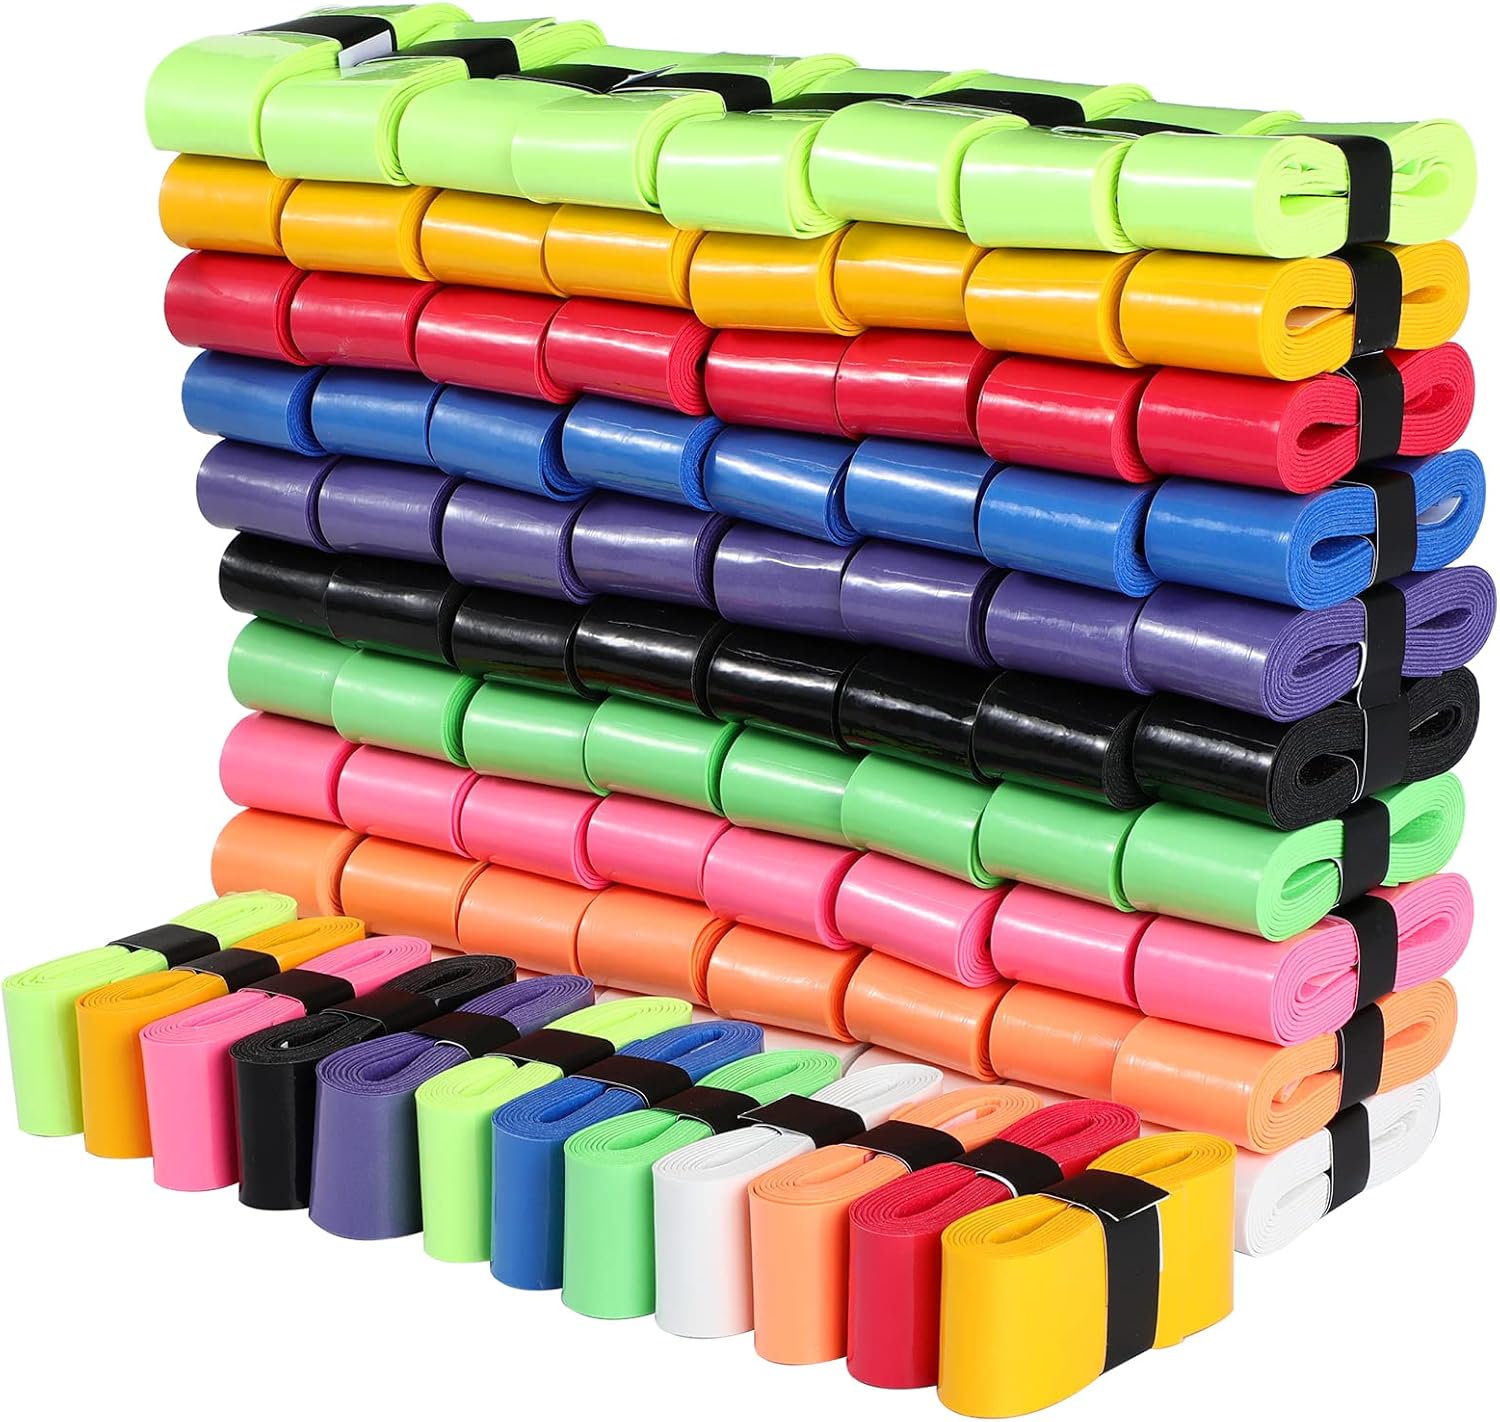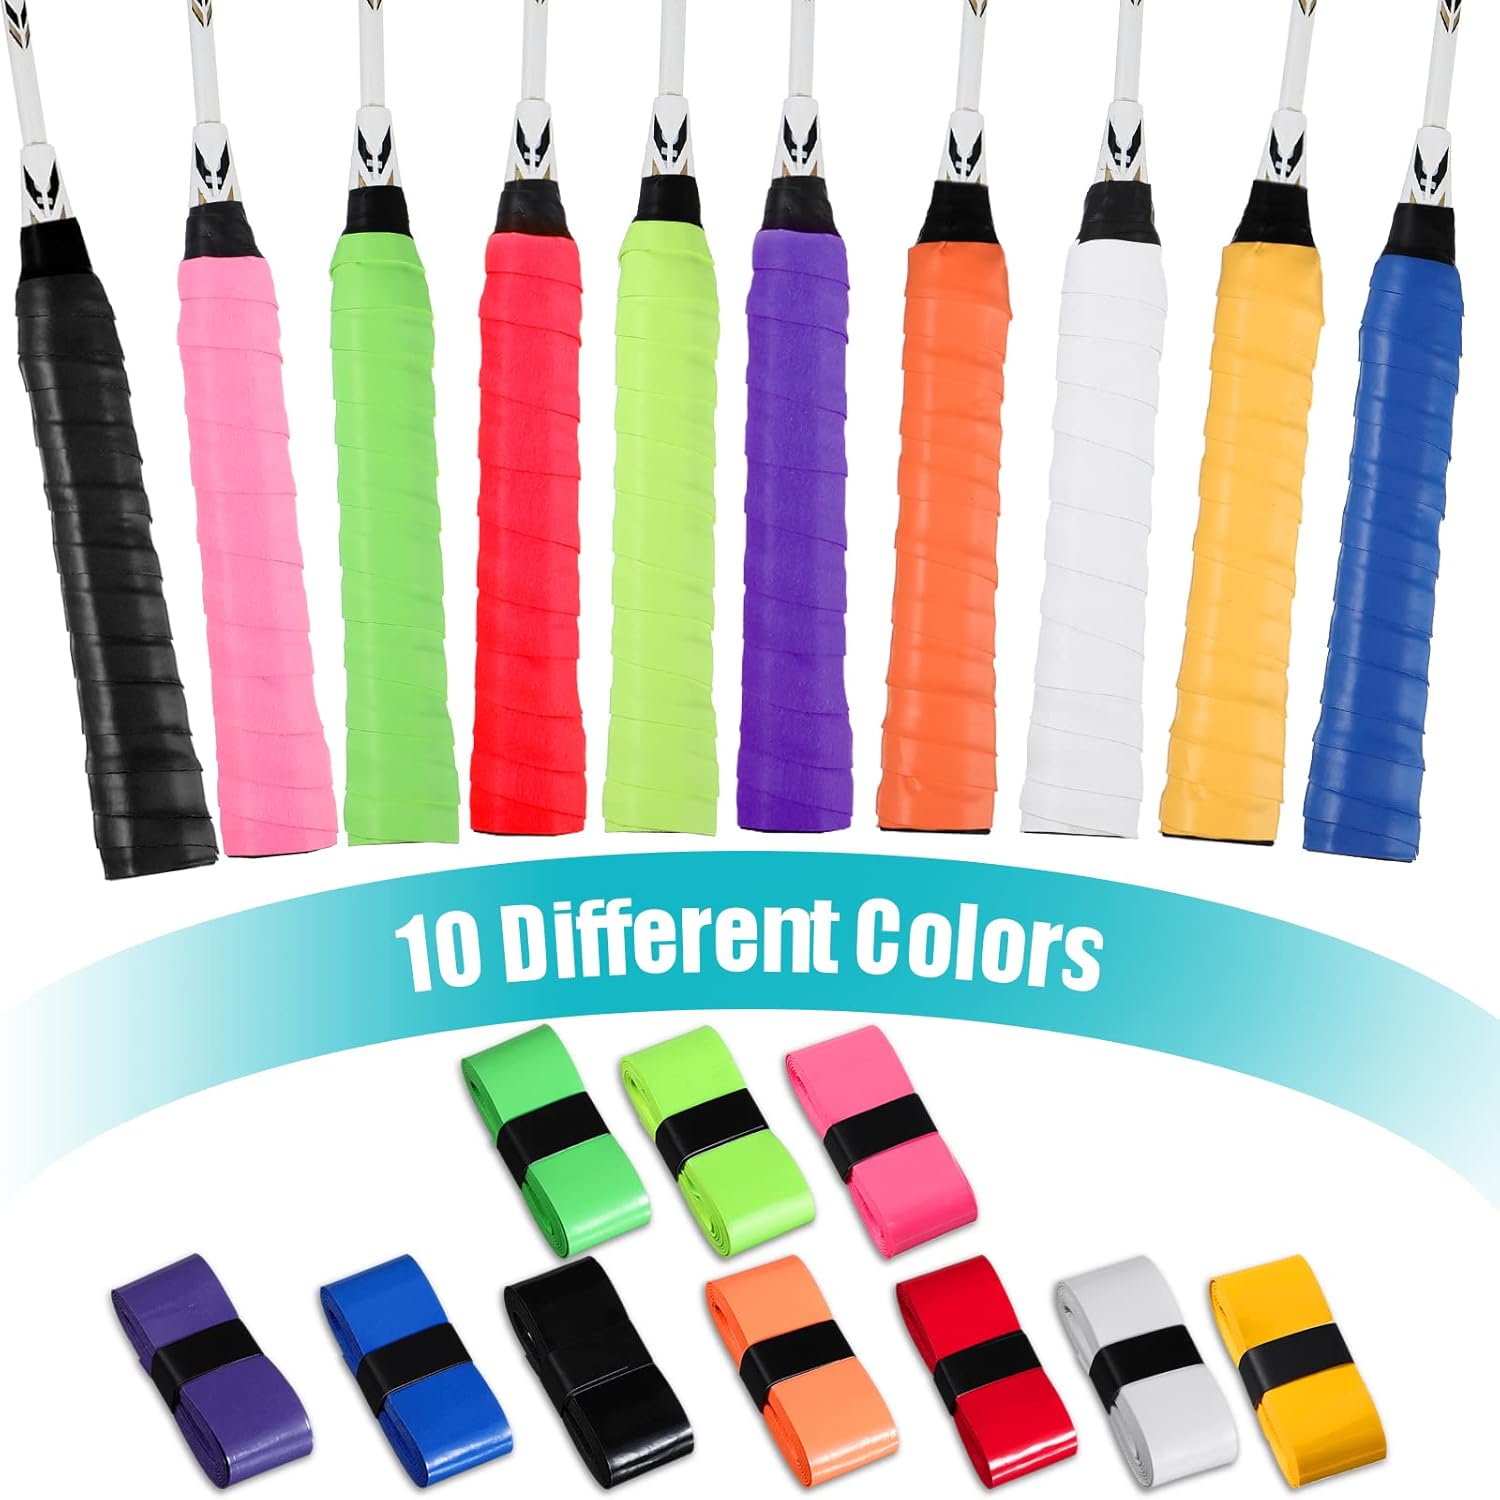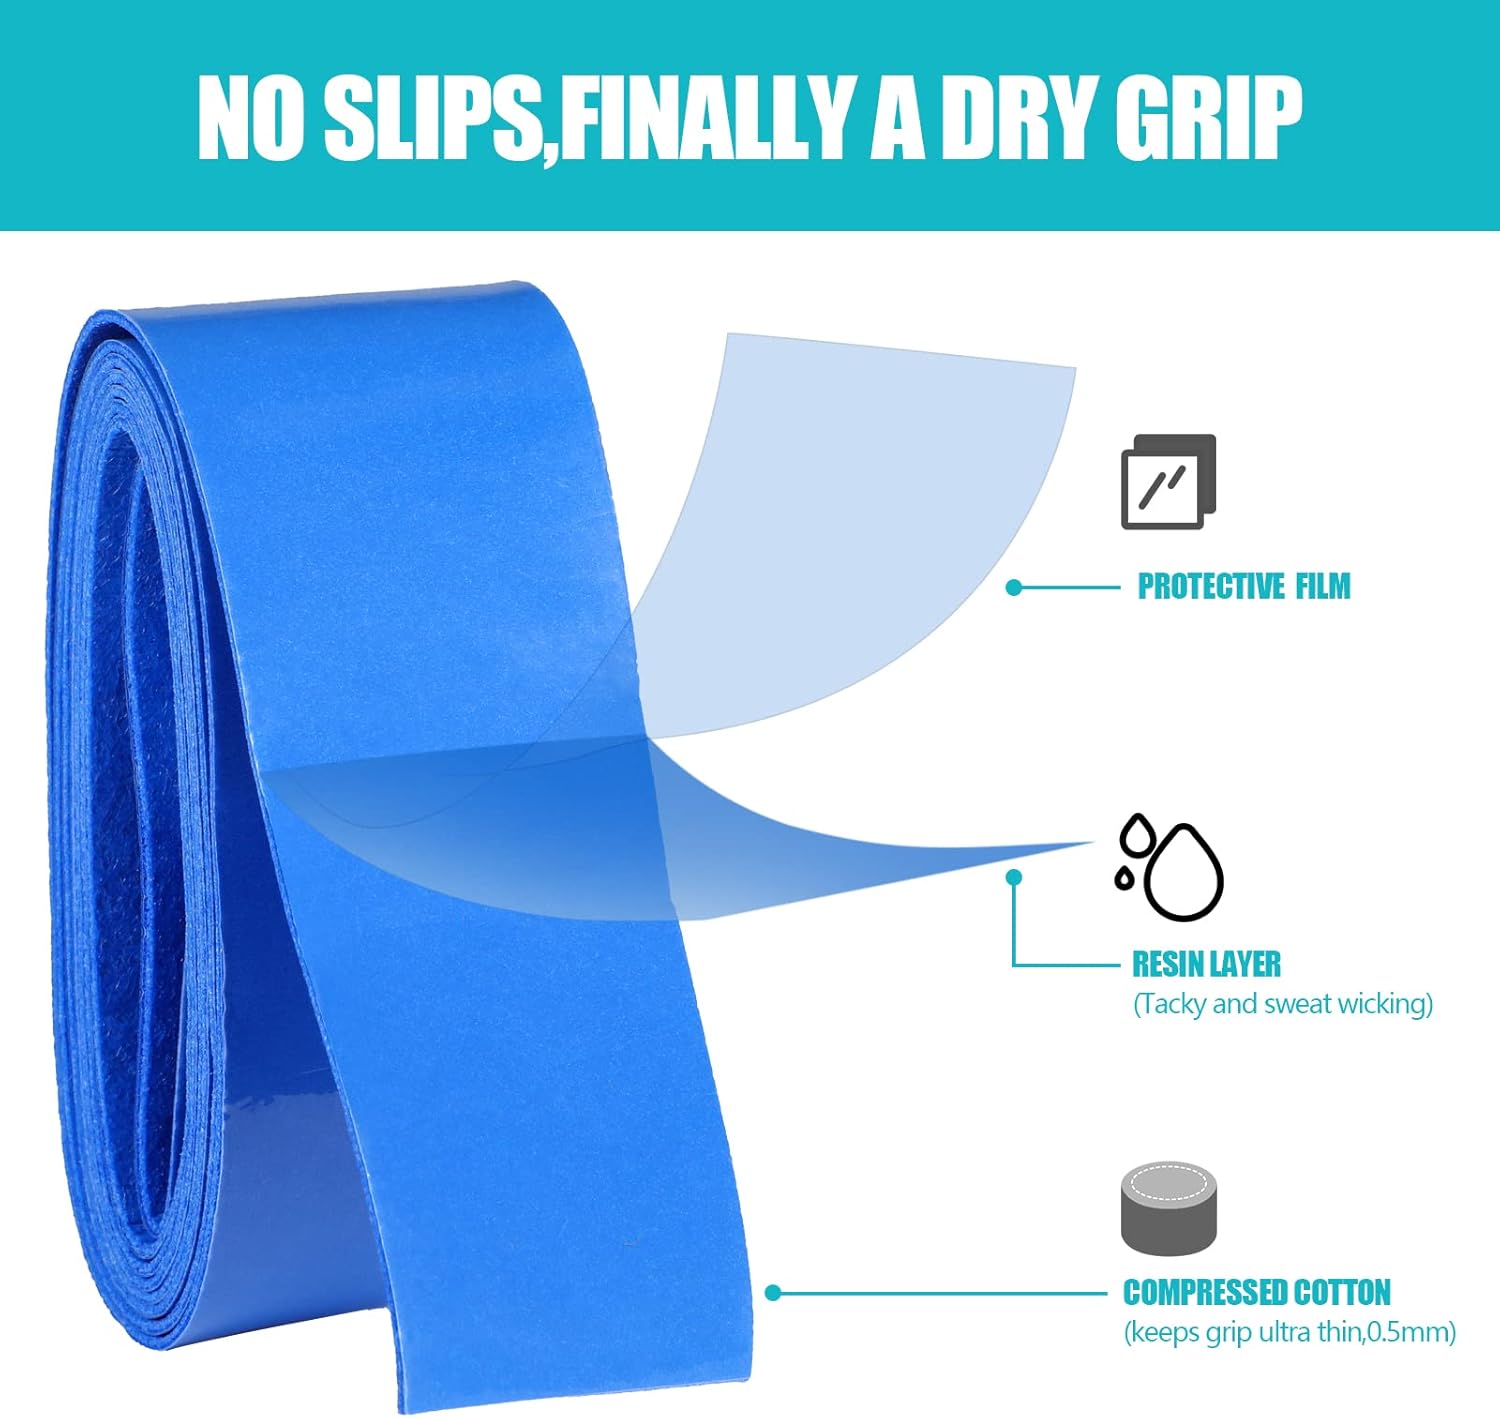
100 Pieces Tennis Badminton Racket Overgrips Bulk Tennis Racket Grip Tape for Anti-Slip and Absorbent Grip
Category: Sports & Outdoors
Applicable ranges: The racket overgrip is suitable for tennis, badminton, squash, racket ball racket, also fit for fishing rods, bike handlebars, motorbike handlebars, and more.  Useful overgrip: With good sweat absorption and great slip resistance, the tennis grip is useful to ensure lossless batting strength, and prolong the lifetime of your racket handles.  100 Pieces durable racket overgrips: With100 pieces overgrips, adequate to using in long term. , you can easily distinguish your rackets from others by twining absorbent grips. And attached adhesive pads.  Specifications: Material: PU Color: as the picture shown Size: approx. 43.3 x 1 x 0.03 inch/ 110 x 2.5 x 0.075 cm  Package includes: 100 x Racket overgrips
Features: Package contents: 100 pieces overgrips in black, white, green, yellow, pink, red, blue, orange, purple, fluorescence green, each color 10 piece; Let you easily distinguish each racket | Application: the racket overgrip is suitable for tennis, badminton, squash, racket ball racket, also fit for fishing rods, bike handlebars, motorbike handlebars, etc. | Anti-slip overgrip: with good sweat absorption and great slip resistance, the tennis grip can ensure lossless batting strength, preserve and prolong the lifetime of your racket handles | Dimension (length x width x thickness): approx. 43.3 x 1 x 0.03 inch/ 110 x 2.5 x 0.075 cm, the thin thickness provides a comfortable feeling to touch | Durable material: these racket overgrips are made of good quality PU material with thin and good-stretch felt surface; And attached adhesive pads